Omar Ali Saifuddien III

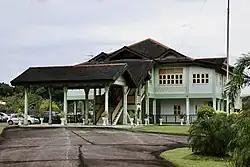
Istana Darussalam in 2022

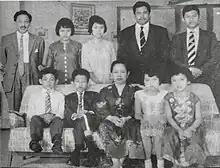
Family photo of Omar Ali Saifuddien in 1965

Developments on education were made, as well as a written policy on education in 1952. By 1958, expenditure on education totaled B$4 million. Communications were also improved with new roads built and reconstruction works at Brunei Airport being completed at 1954. A $14 million gas industrial plant was built under the plan. In 1954, survey and exploration works were undertaken by Brunei Shell Petroleum (BSP) on both offshore and onshore fields. By 1956, production reached 114,700 bpd. The BSP was founded in 1957. With 705,000 tons of natural gasoline (gasoline) produced from gas pipeline planting in Seria, the yield of crude oil has reached 39.5 million tons.